Hanoi

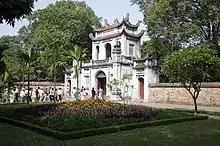
Front gate of the Temple of Literature.

Over three-quarters of the jobs in Hanoi are state-owned. Nine percent of jobs are provided by collectively owned organizations and 13.3% of jobs are in the private sector. The structure of employment has been changing rapidly as state-owned institutions downsize and private enterprises grow. Hanoi has in-migration controls which allow the city to accept only people who add skills Hanoi's economy. A 2006 census found that 5,600 rural produce vendors exist in Hanoi, with 90% of them coming from surrounding rural areas. These numbers indicate the much greater earning potential in urban rather than in rural spaces. The uneducated, rural, and mostly female street vendors are depicted as participants of "microbusiness" and local grassroots economic development by business reports. In July 2008, Hanoi's city government devised a policy to partially ban street vendors and side-walk based commerce on 62 streets due to concerns about public health and "modernizing" the city's image to attract foreigners. Many foreigners believe that the vendors add a traditional and nostalgic aura to the city, although street vending was much less common prior to the 1986 Đổi Mới policies. The vendors have not able to form effective resistance tactics to the ban and remain embedded in the dominant capitalist framework of modern Hanoi.